The Story of Music

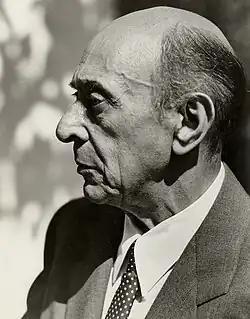
Arnold Schoenberg (1874–1951), associated with atonalism

Reviews of the book in British newspapers were generally broadly positive. Ivan Hewett, music critic for "The Telegraph", gives the book four out of five stars, describing it as "a racily written, learned and often shrewdly insightful". He highlights Goodall's "amusingly knockabout" presentation, and considers Goodall's appraisal of Satie and Picabia's ballets as "frivolous" (in the context of the ongoing First World War) to be "refreshing". Nicholas Lezard, music book reviewer for "The Guardian", praises Goodall's attempt to convey the qualities of music in the written medium, singling out his "masterly" treatment of the period from Haydn to Schubert. He notes that the final work mentioned is the author's own. Stuart Kelly, literary editor of "The Scotsman", calls the book a "clever, engaging read", praising the broad coverage and the eschewal of terms such as "Romantic" and "classical" that Kelly deems "problematic" in the context of music; he also appreciates Goodall's foregrounding of British composers. Christopher Hart, writing in "The Sunday Times", calls the book "a lively zip through some 45 millennia", and singles out the "excellent" treatment of Liszt. He terms the book's treatment of religion, particularly Catholicism, a "glaring oddity", and also points out occasional minor errors in facts, dates and spelling. Ben East, writing in "The Observer", describes the book as a "snappily written journey" and praises the "captivating" material on Beethoven. Liz Thomson, writing in "The Independent", gives a more critical review, characterising the book as "too facile for the audience most likely to engage with it but which will leave the casual listener... floundering".